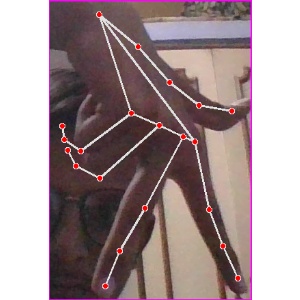
अक्षर: ग